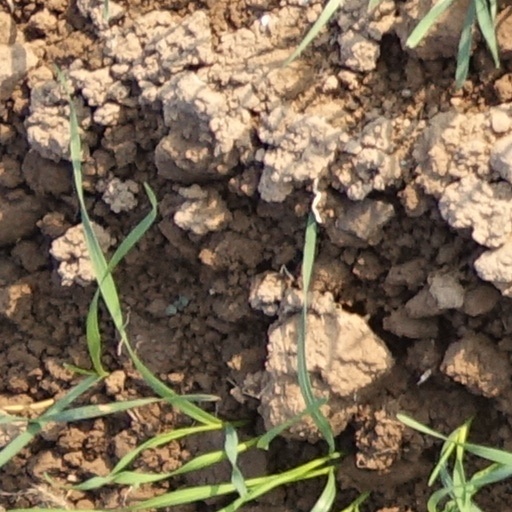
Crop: wheat